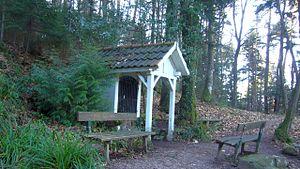
Sanctuaire de Notre Dame de la source vu depuis le sentier
Neubois est une commune française située dans le département du Bas-Rhin, en région Grand Est.